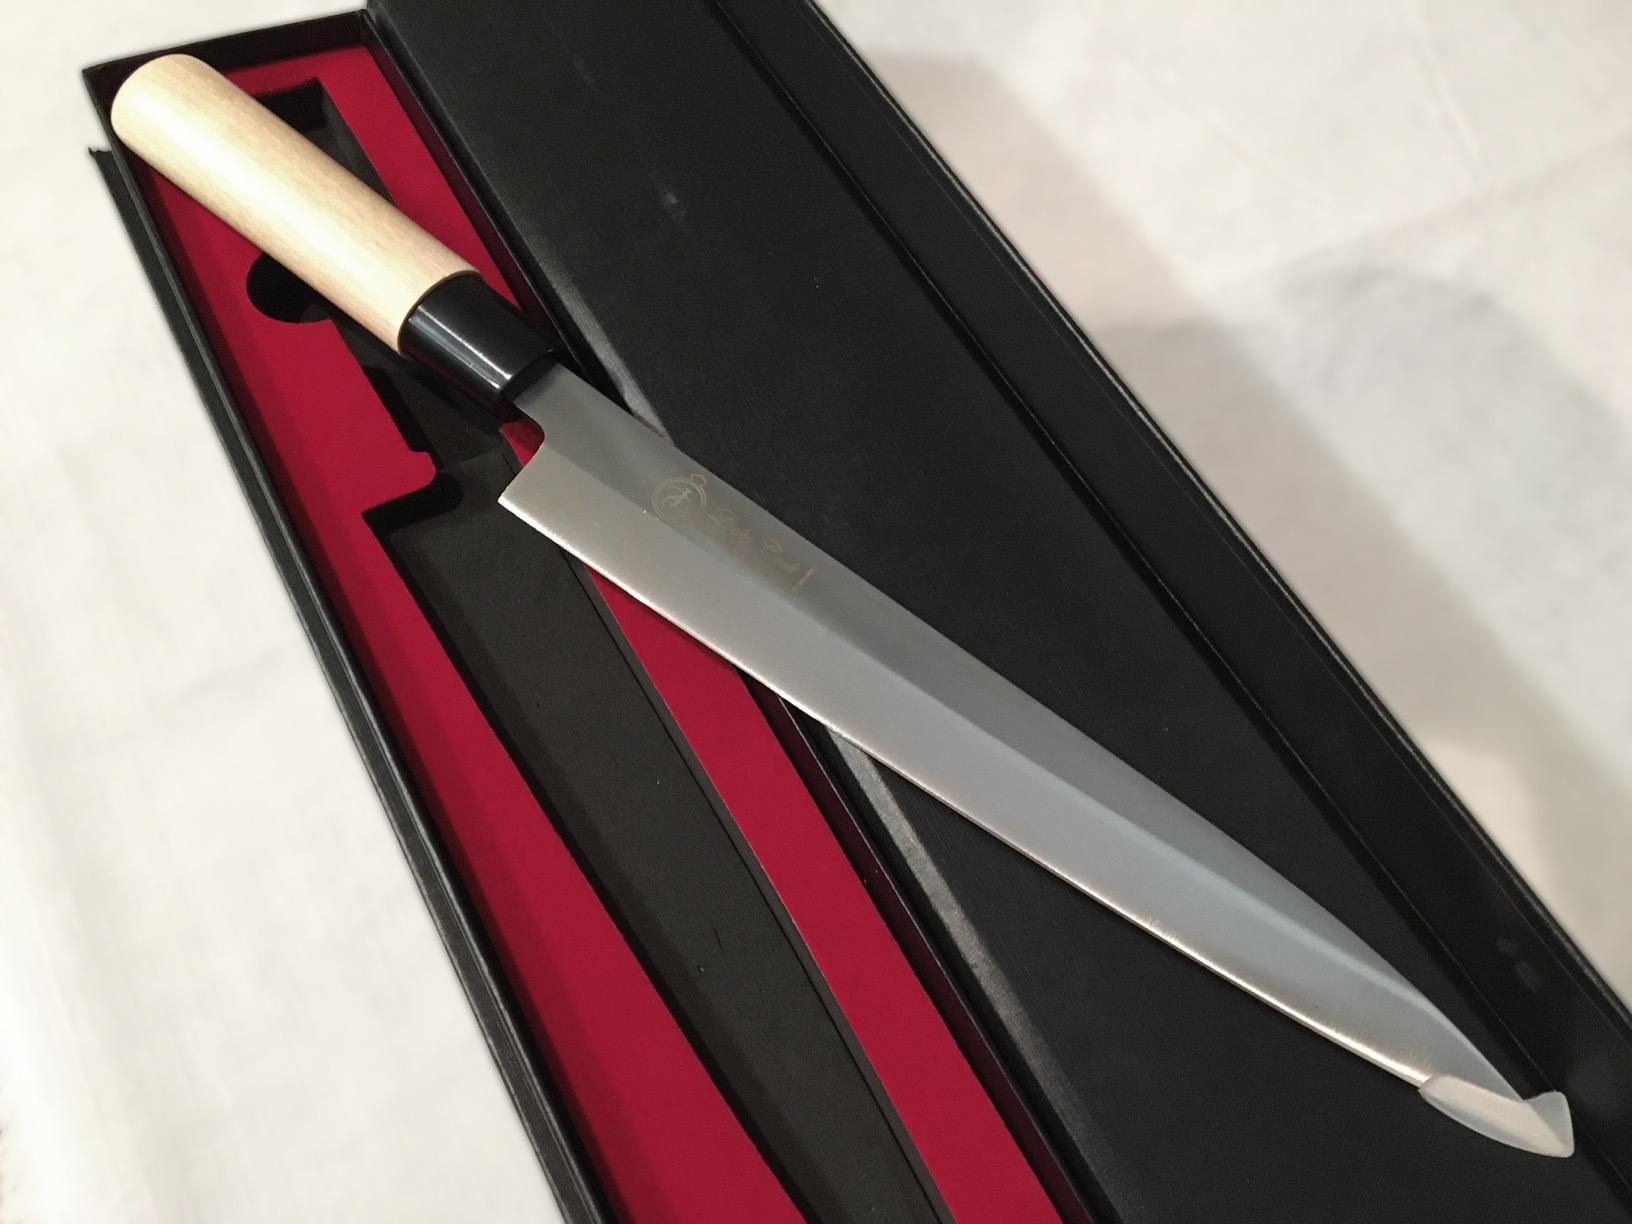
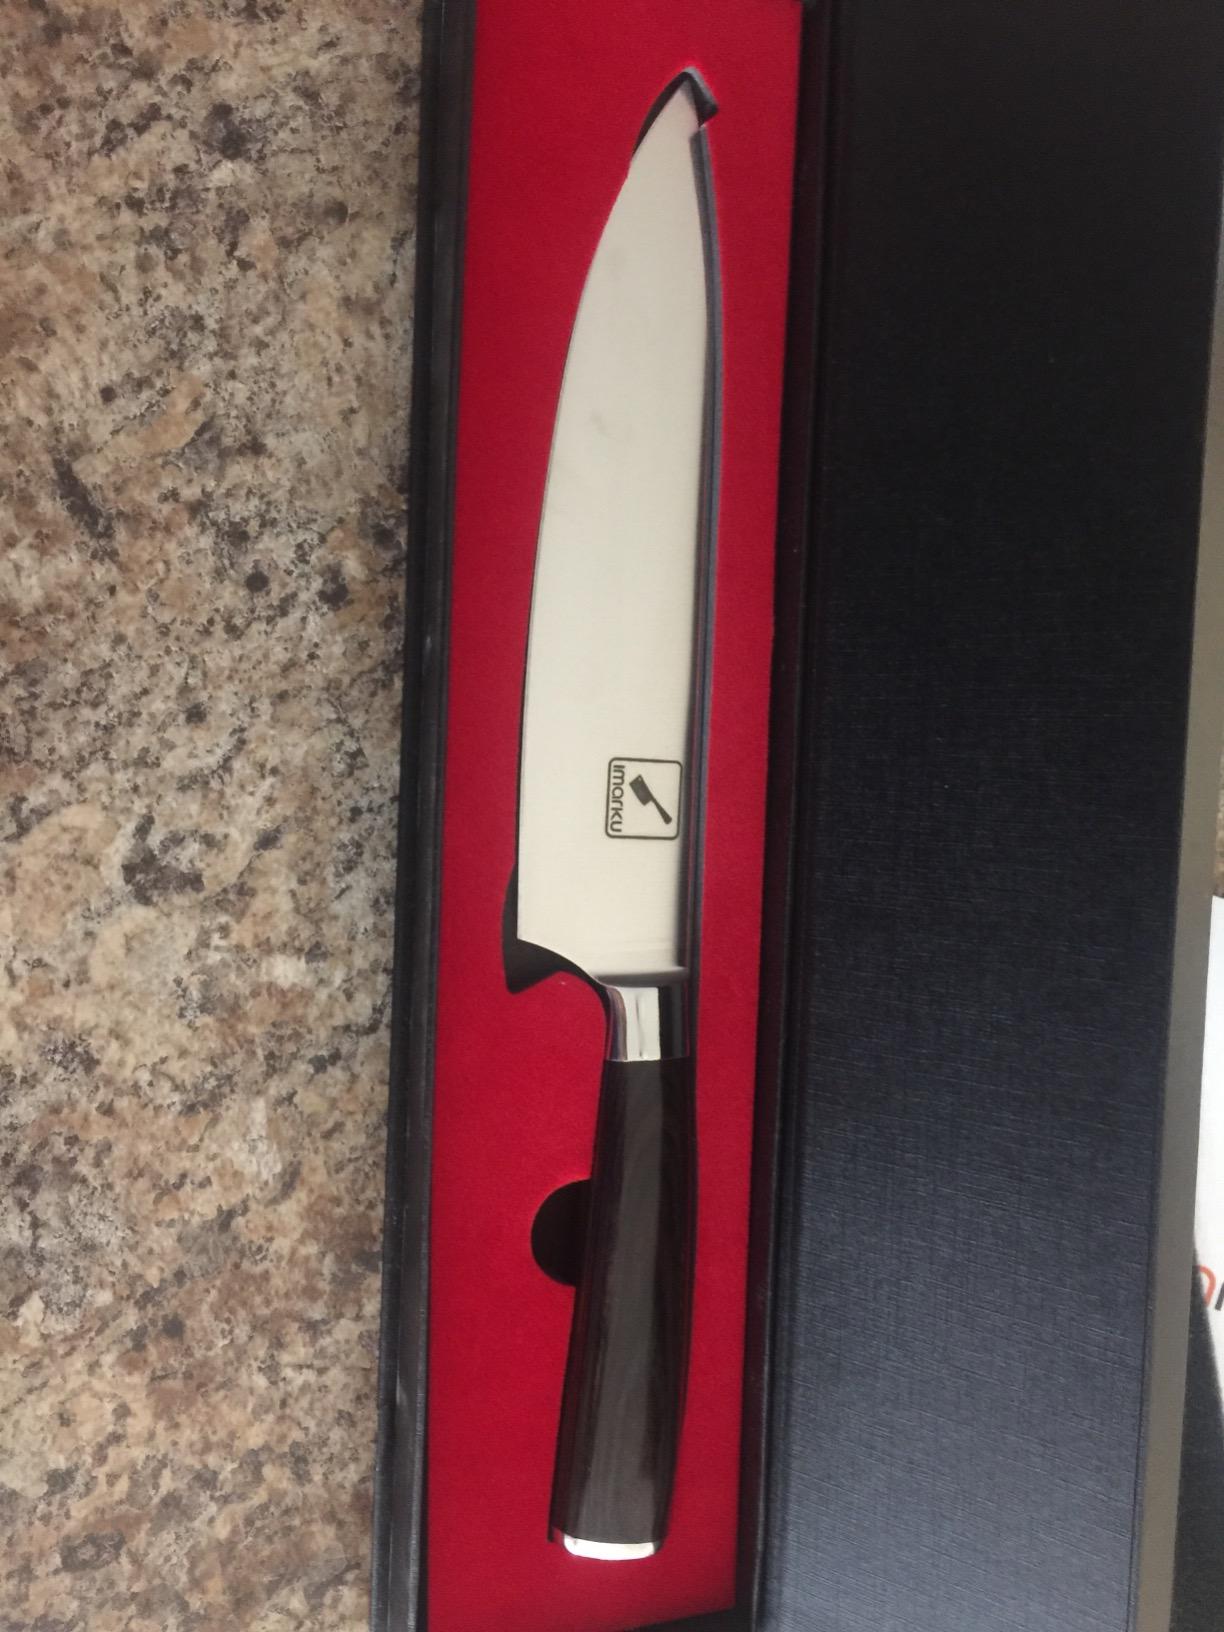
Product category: items_knife
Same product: no